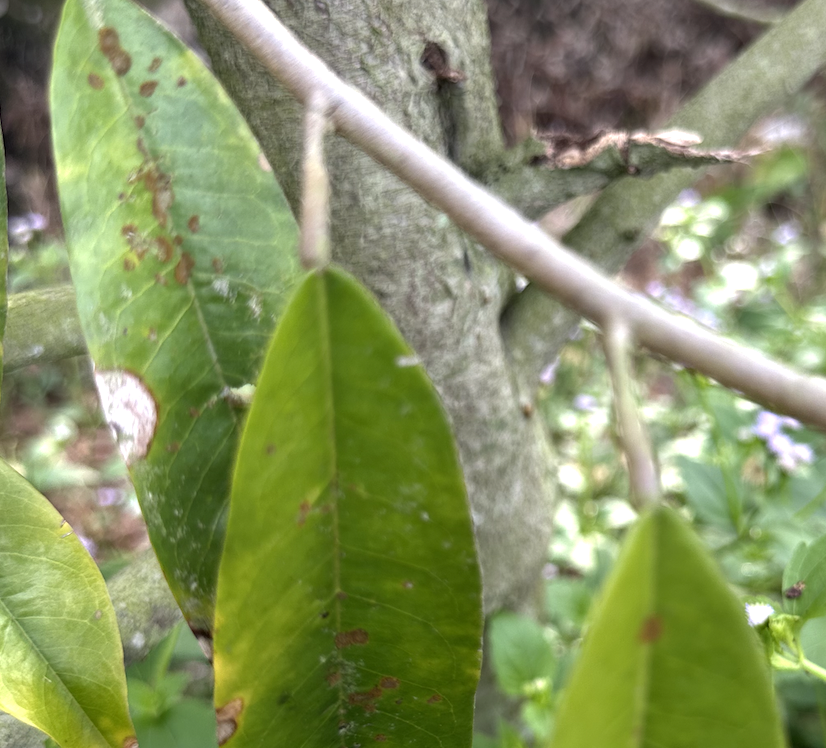
Label: stem_blight